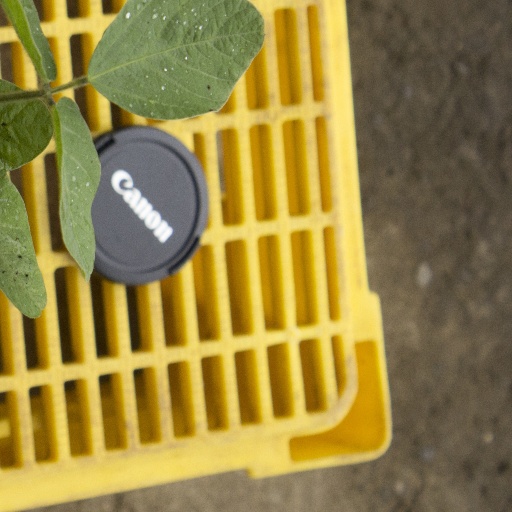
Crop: soybean